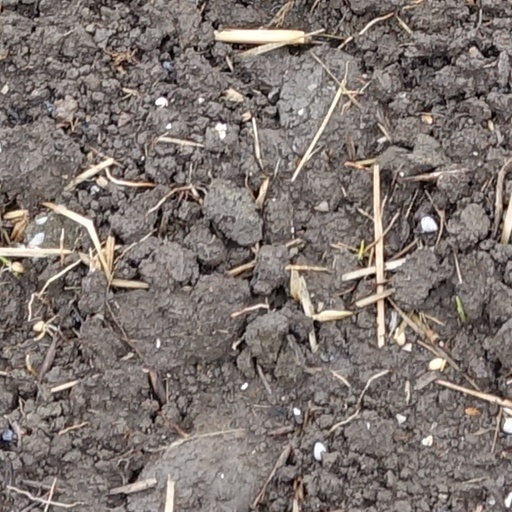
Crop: wheat